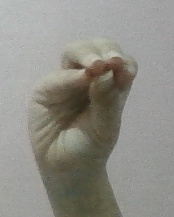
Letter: ha